Raymond D. Tarbuck

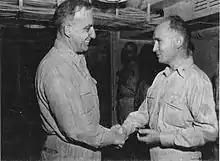
Commodore Raymond D. Tarbuck (right) is congratulated by Vice Admiral Daniel E. Barbey (left) on being awarded a gold star in lieu of a second Legion of Merit in June 1945

In 1943, the Supreme Commander in the Southwest Pacific Area, General Douglas MacArthur, requested a Naval officer for his General Headquarters (GHQ) to replace Captain Herbert J. Ray, an officer who had escaped from the Philippines with him in 1942, who had been appointed to command the battleship . Tarbuck was chosen to replace him. En route to Australia, he met with Admiral Chester Nimitz, who told him in no uncertain terms that anti-Army and anti-MacArthur sentiments had no place in his command. Tarbuck became a loyal supporter of MacArthur, and he deplored unproductive Army-Navy rivalry.